Benjamin Huger (general)

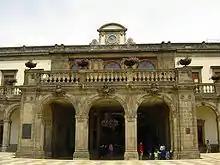
West view of Chapultepec in 2006; Huger was in the force that stormed the castle in September 1847.

Huger fought notably in 1846–48 during the Mexican–American War, serving as chief of ordnance on the staff of Maj. Gen. Winfield Scott throughout the conflict. Huger commanded the siege train during the Siege of Veracruz, March 9–29, 1847. He was appointed to the rank of brevet major for his performance at the Veracruz on March 29 and to lieutenant colonel for the Battle of Molino del Rey on September 8. Huger was brevetted a colonel five days later for "gallant and meritorious conduct" during the storming of Chapultepec.